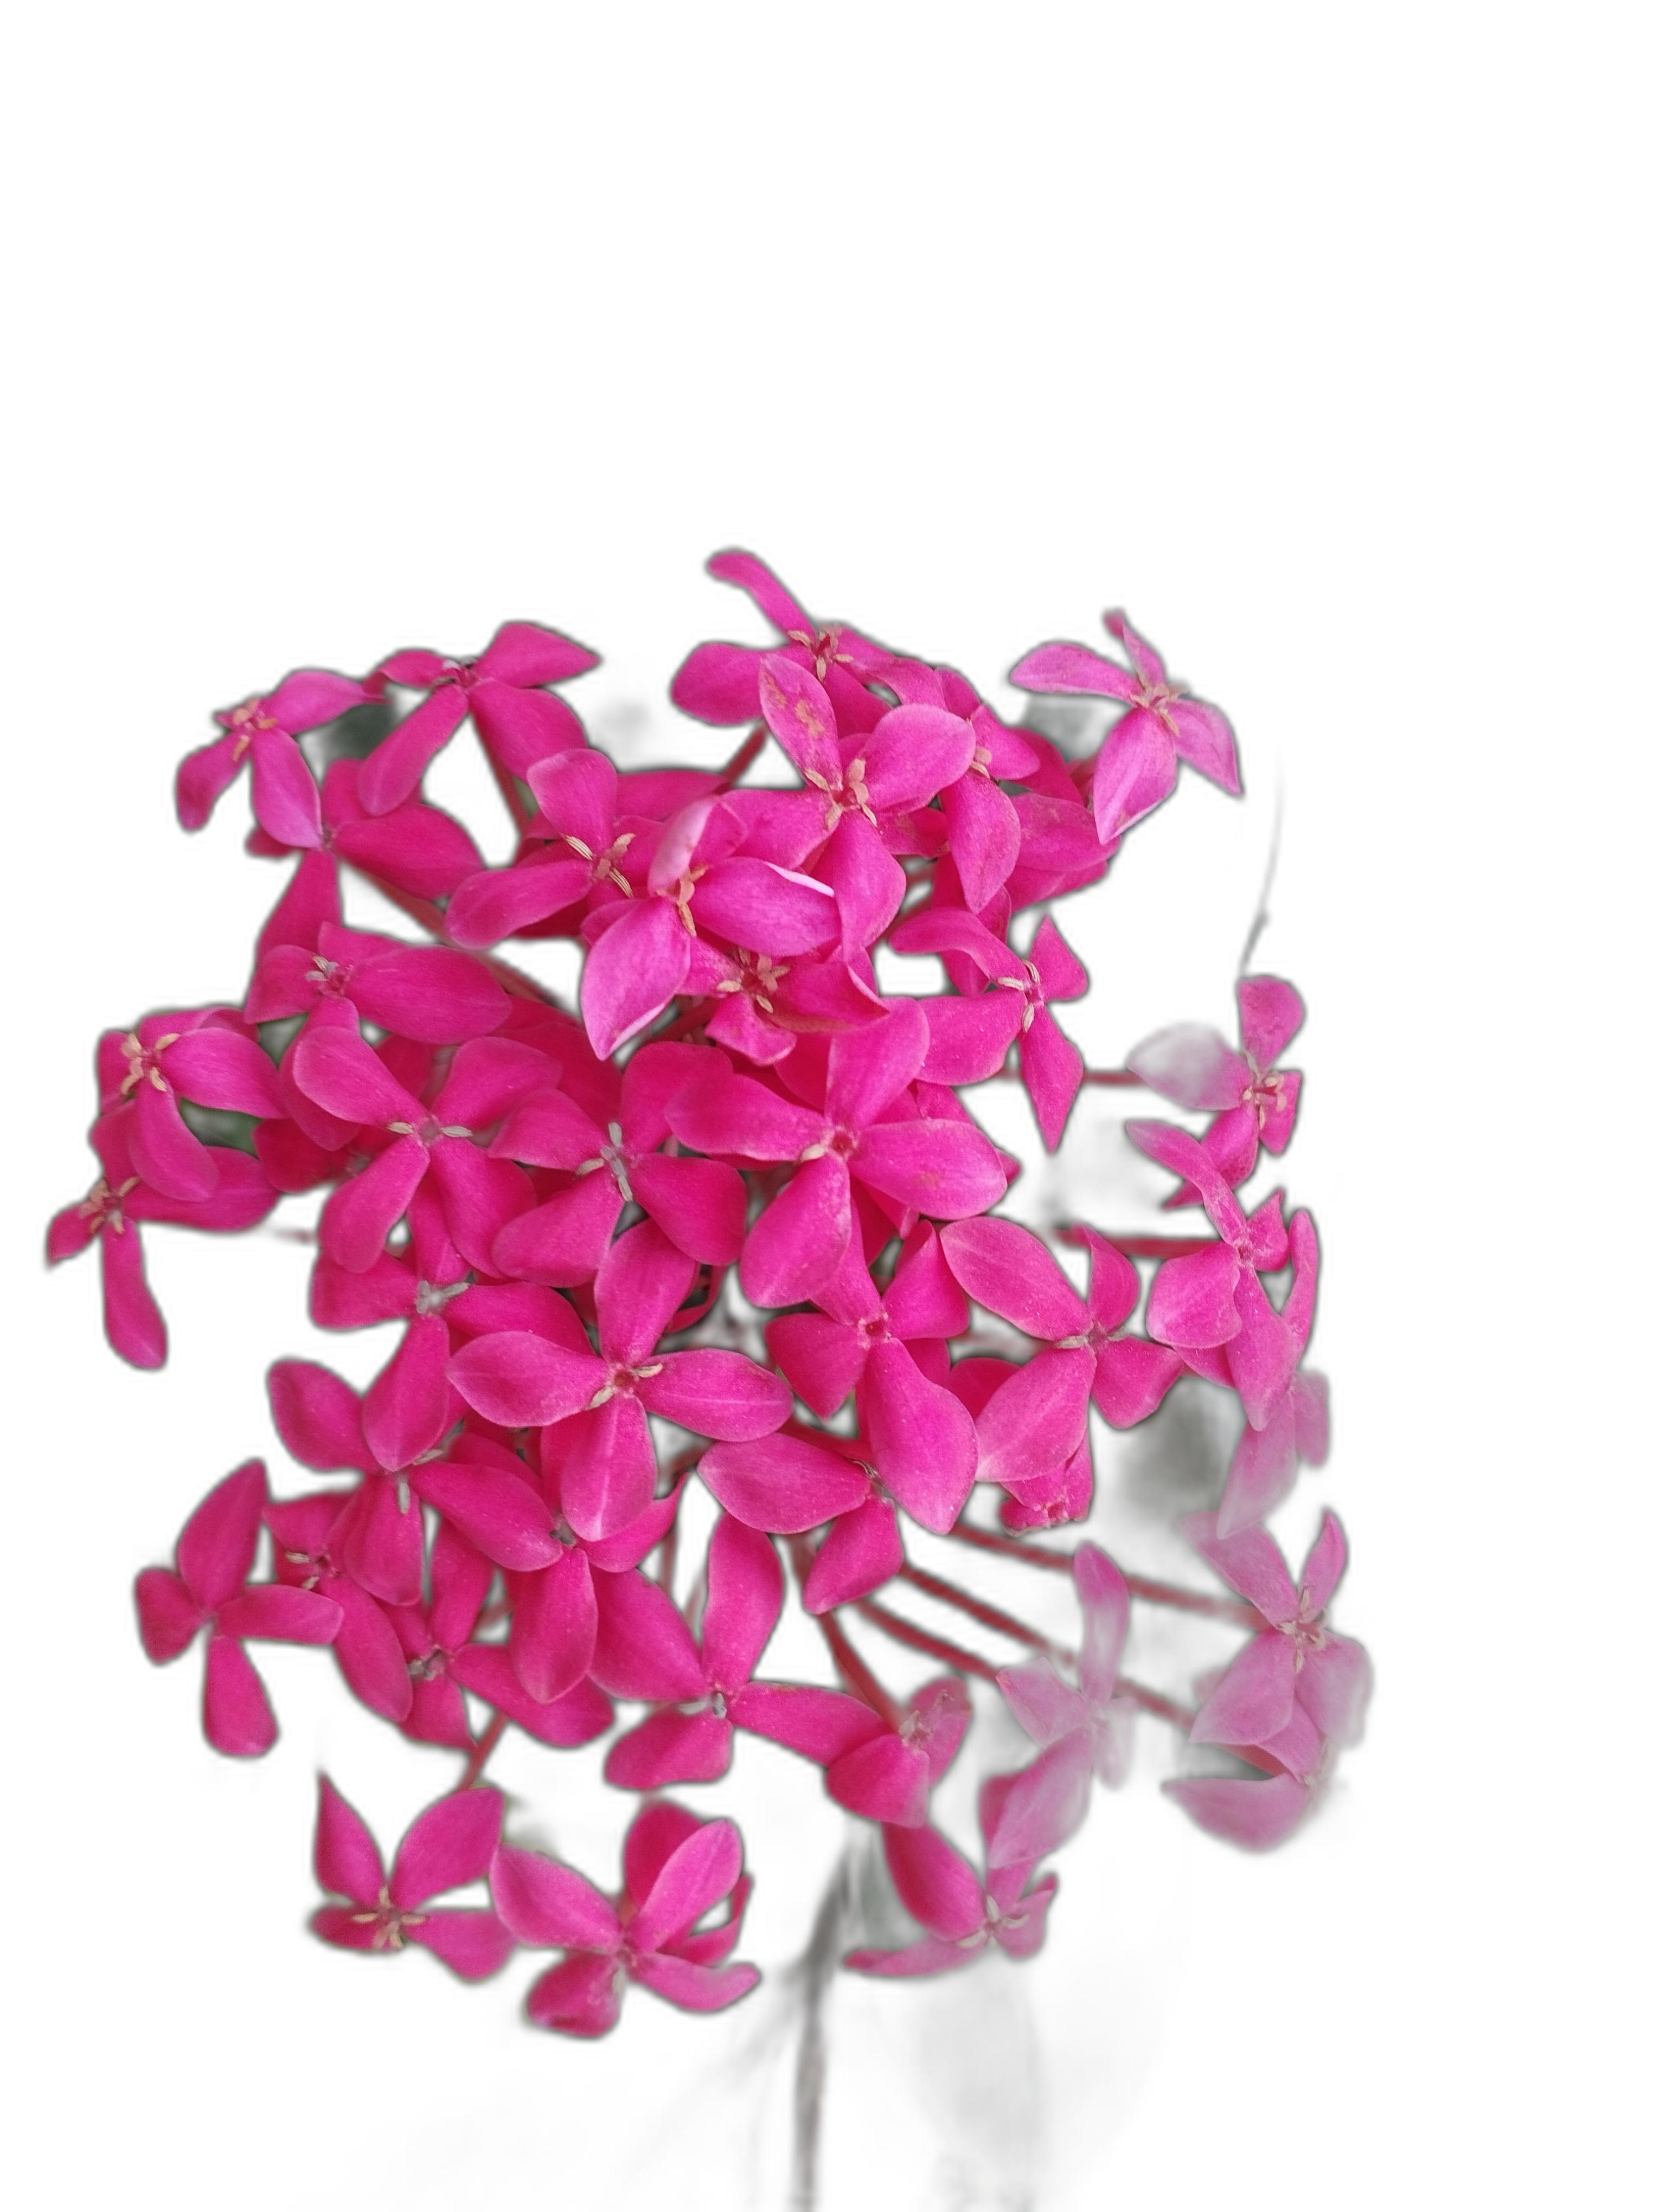
Label: Jungle geranium